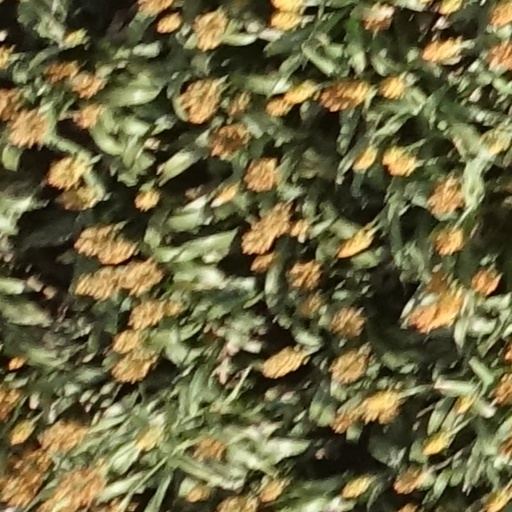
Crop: sorghum